New Zealand top 50 singles of 2018

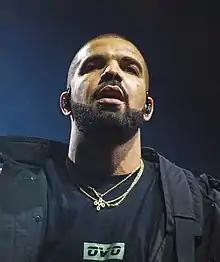
Canadian rapper Drake released the top single of 2018, "God's Plan"

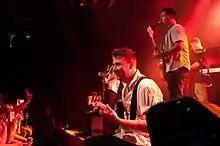
"Vibes" (2017) by New Zealand band Six60 was the top performing New Zealand song of 2018

This is a list of the top-selling singles in New Zealand for 2018 from the Official New Zealand Music Chart's end-of-year chart, compiled by Recorded Music NZ. Recorded Music NZ also published list of the top 20 singles released by New Zealand artists for the same time period.